Media in Washington, D.C.

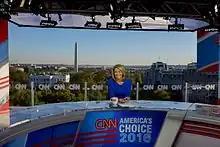
CNN reporting from Washington, D.C. during the 2016 U.S. presidential election.

Some of the companies that offer Cable TV in Washington D.C. are Direct TV, Astound Broadband and Dish.